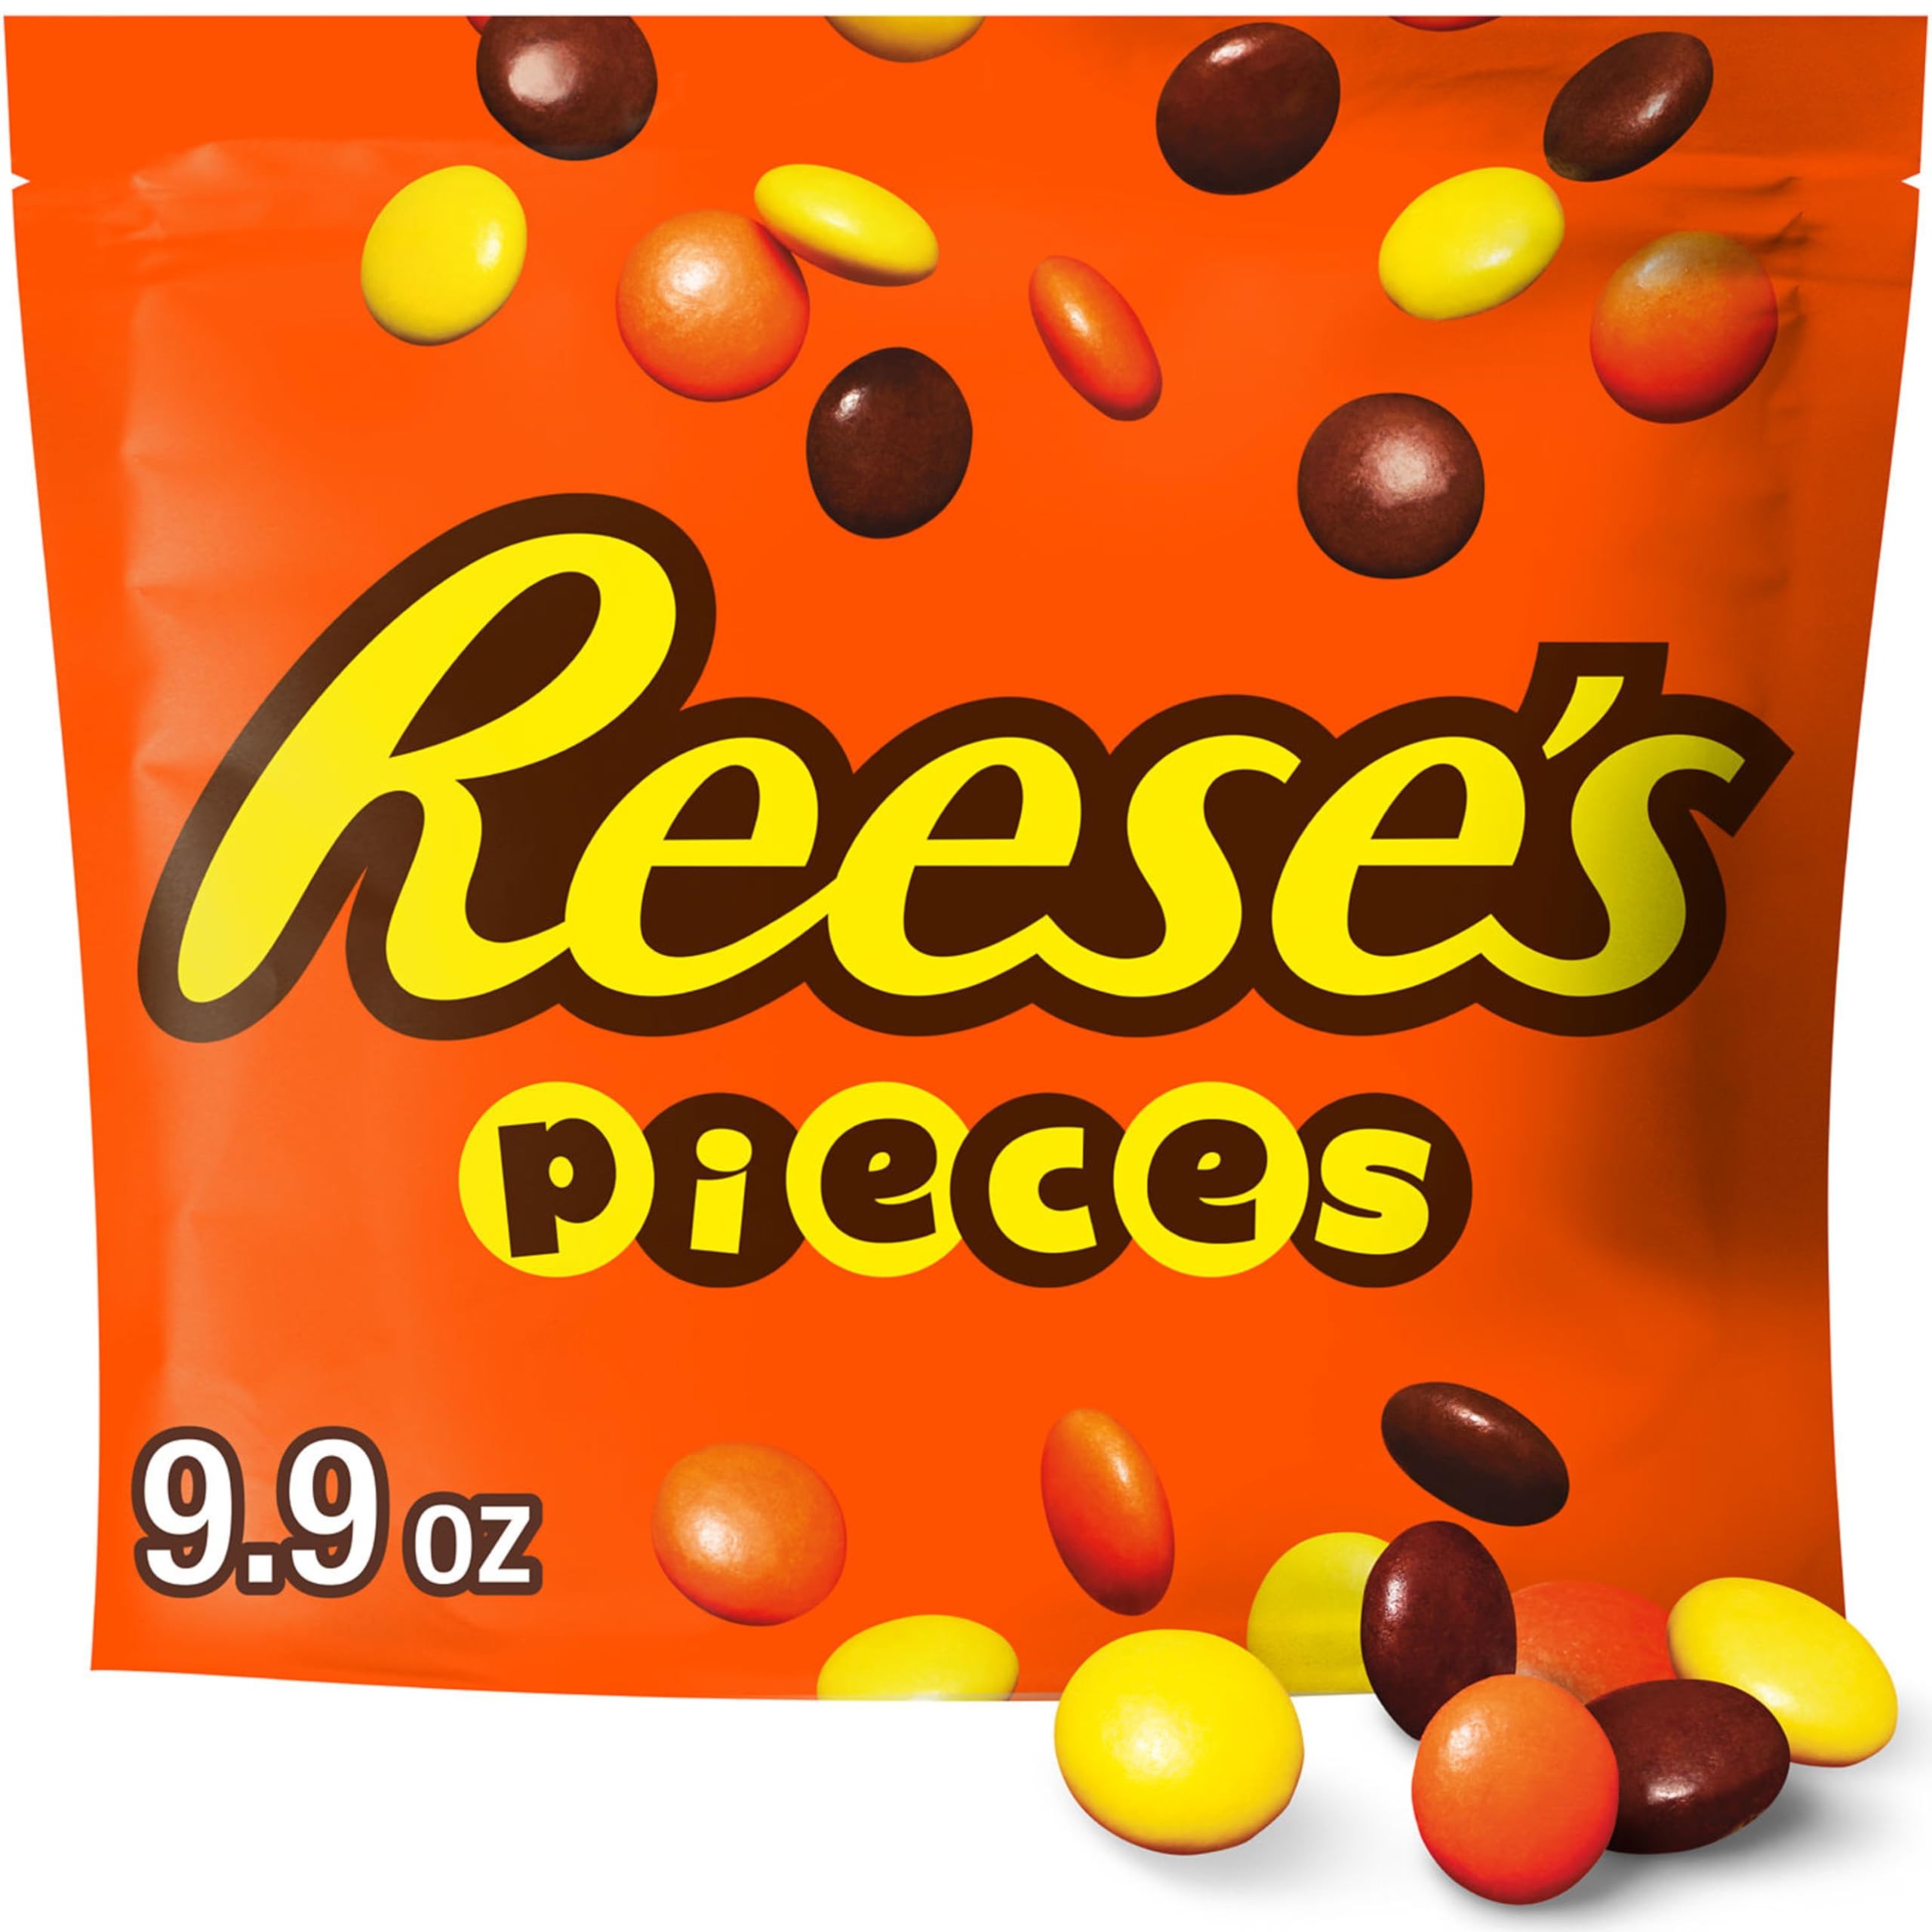
Item Name: REESE'S PIECES Peanut Butter in a Crunchy Shell, Candy Bag, 9.9 oz
Bullet Point 1: Contains one (1) 9.9-ounce resealable bag of REESE'S PIECES Peanut Butter in a Crunchy Shell Candy
Bullet Point 2: Dreamy peanut butter candy covered in a crunchy shell for all the movie buffs and baking fanatics out there
Bullet Point 3: Kosher, gluten free candy pieces inside a resealable bag for easy sharing
Bullet Point 4: Use REESE'S candy for filling birthday and retirement party dessert tables or bridal and baby shower candy dishes
Bullet Point 5: Enjoy the classic goodness of REESE'S peanut butter candy in delicious pieces covered in a crunchy candy shell as the perfect Christmas, Valentine's Day, Halloween or Easter candy
Value: 9.9
Unit: Ounce

Price: 6.29